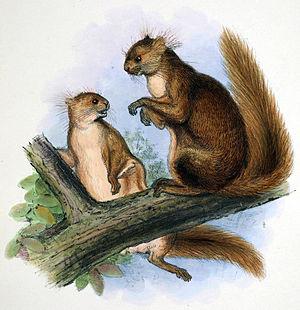
Belomys pearsonii est une espèce d'écureuil volant, la seule du genre Belomys.